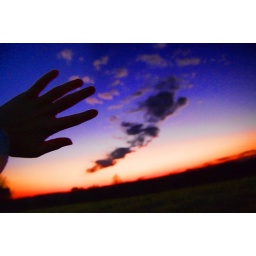
The stars in the sky illuminate the love; the light is a sign that love will guide you home.